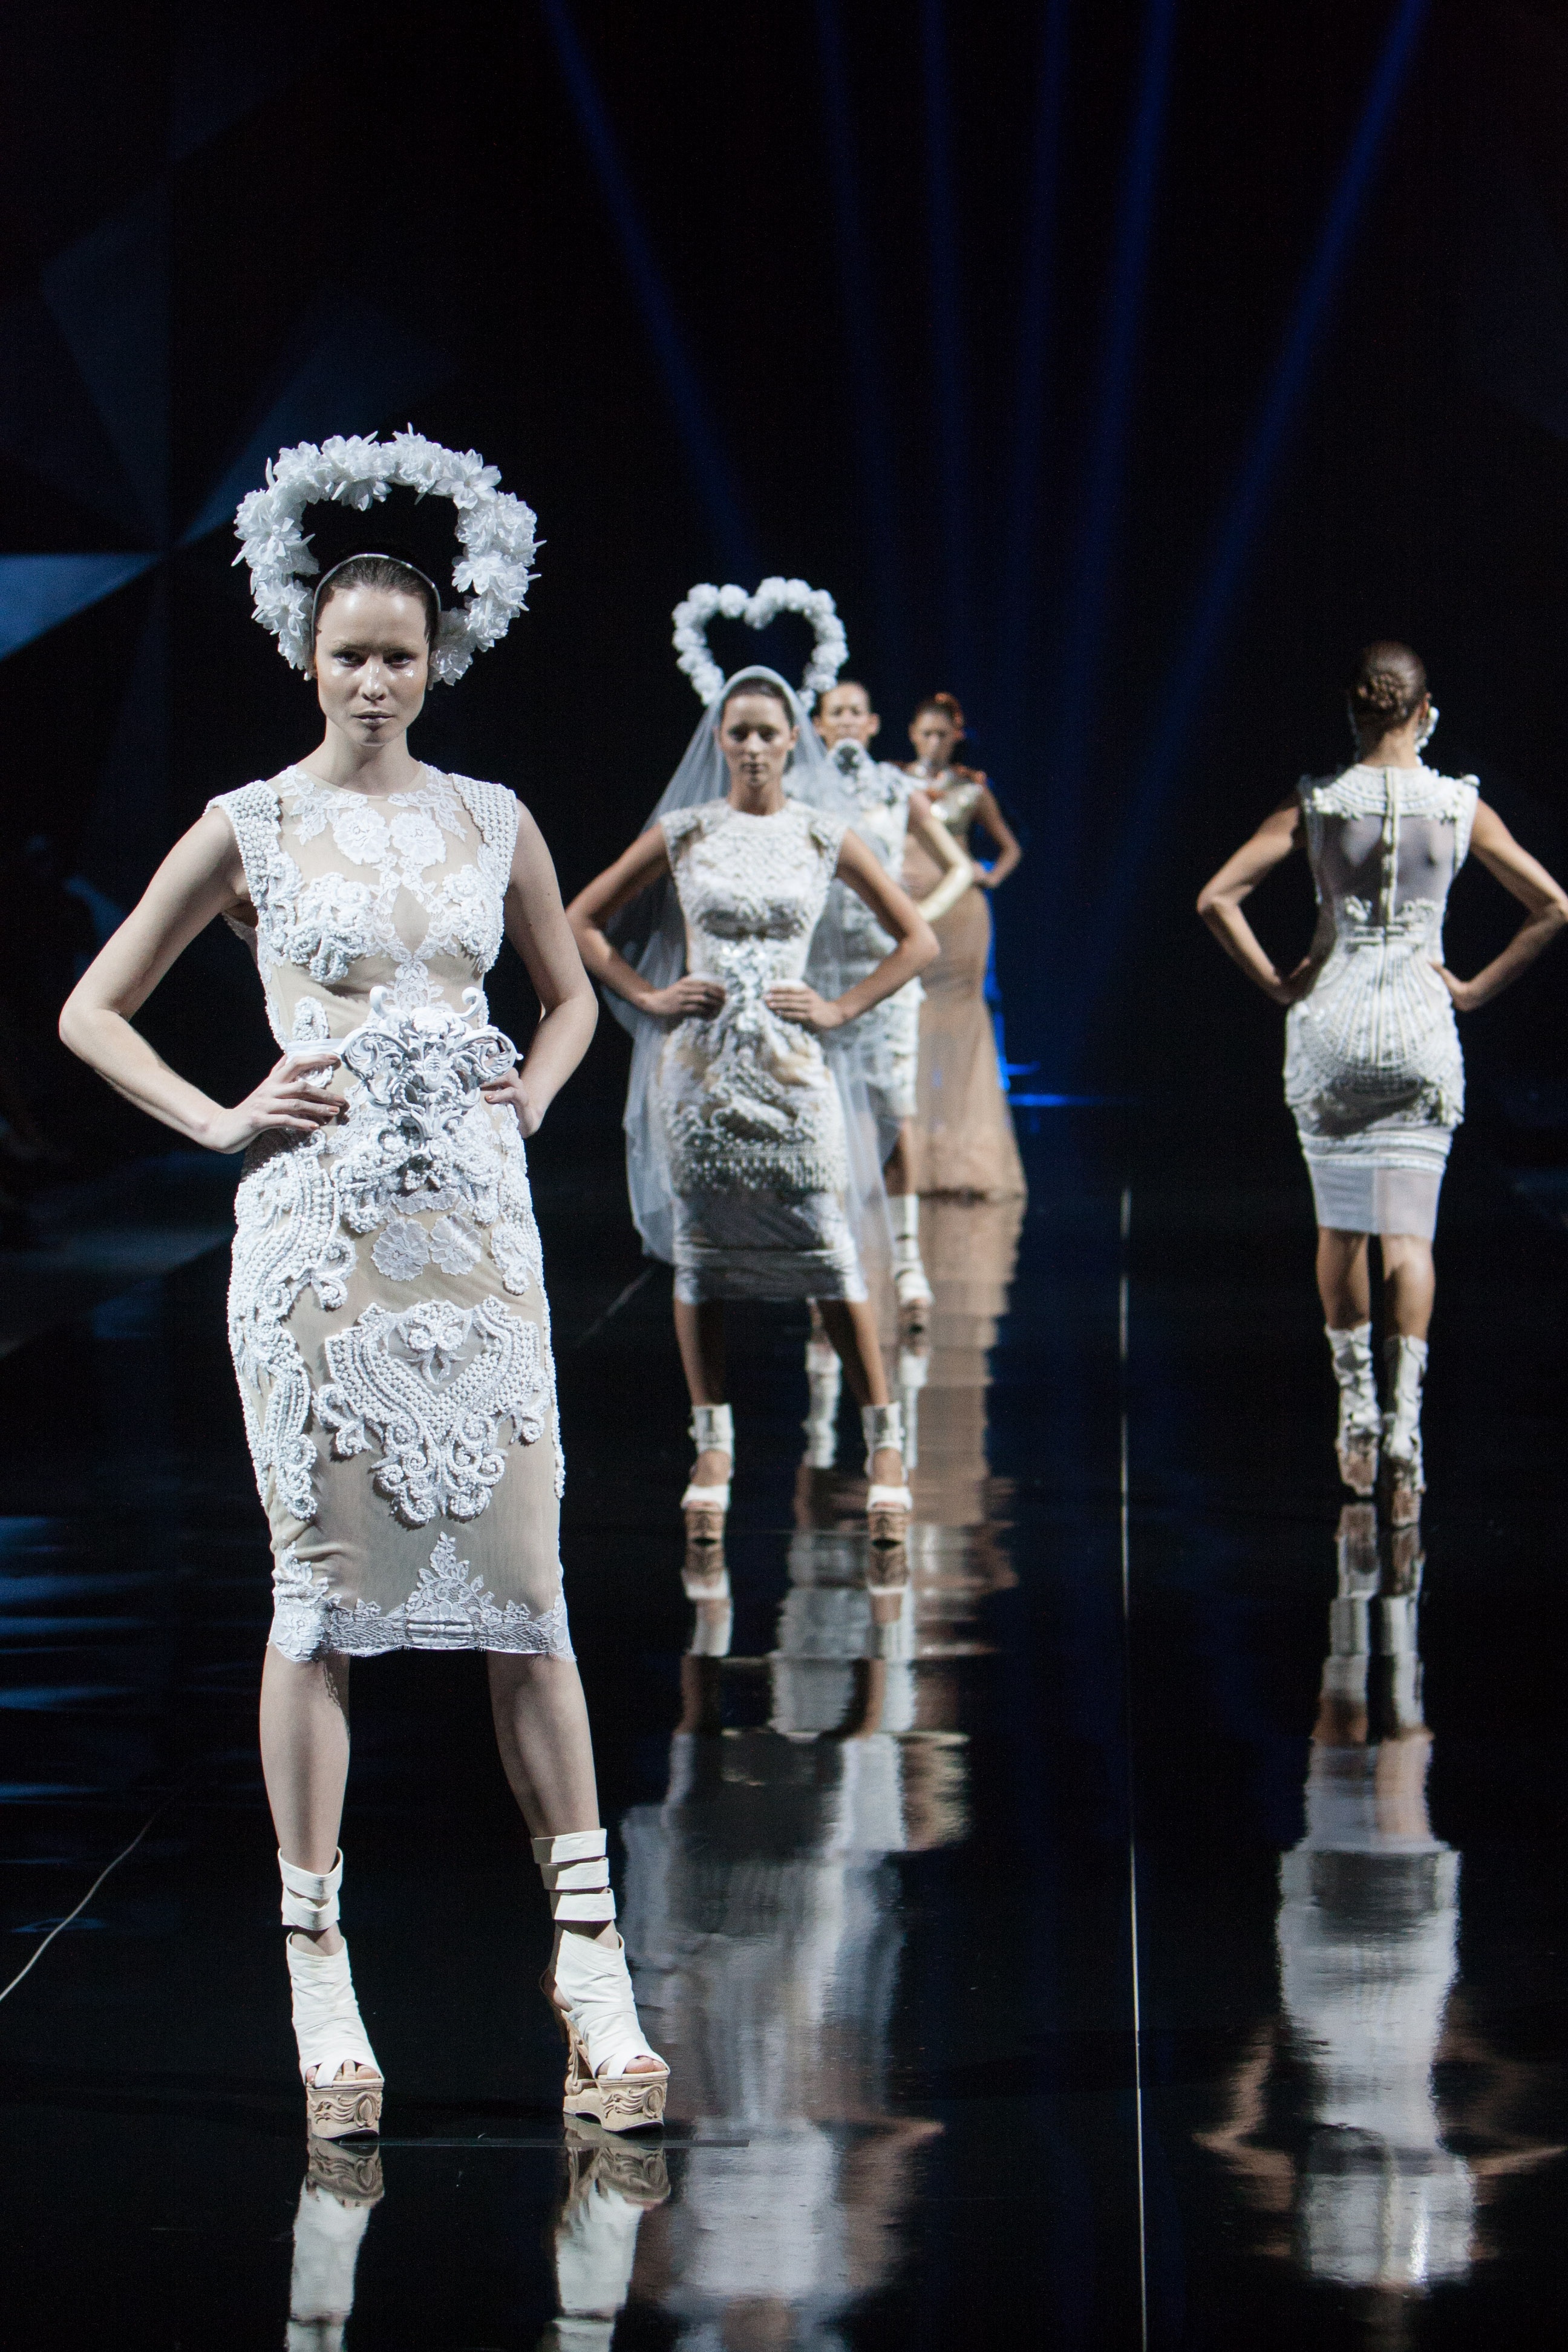
girl, woman, female, model, collection, fashion, clothing, catwalk, ballet, performance art, designer, dress, design, women, runway, style, elegant, clothes, elegance, wear, gorgeous, stylish, vogue, fashionable, performing arts, choreography, fashion design, fashion show, musical theatre